Fire and Fury

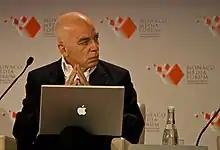
Michael Wolff "(pictured)" said he conducted more than 200 interviews with Donald Trump and White House staff during his writing of the book.

Wolff chose the title after hearing Trump refer to "fire and fury" when discussing the conflict with North Korea. According to the book, nobody in the presidential campaign team expected to win the 2016 presidential election, including Donald Trump (who reportedly did not want to win) and his wife. Donald Trump Jr. said his father "looked as if he had seen a ghost" on the night of the election, and Melania Trump was "in tears—and not of joy."